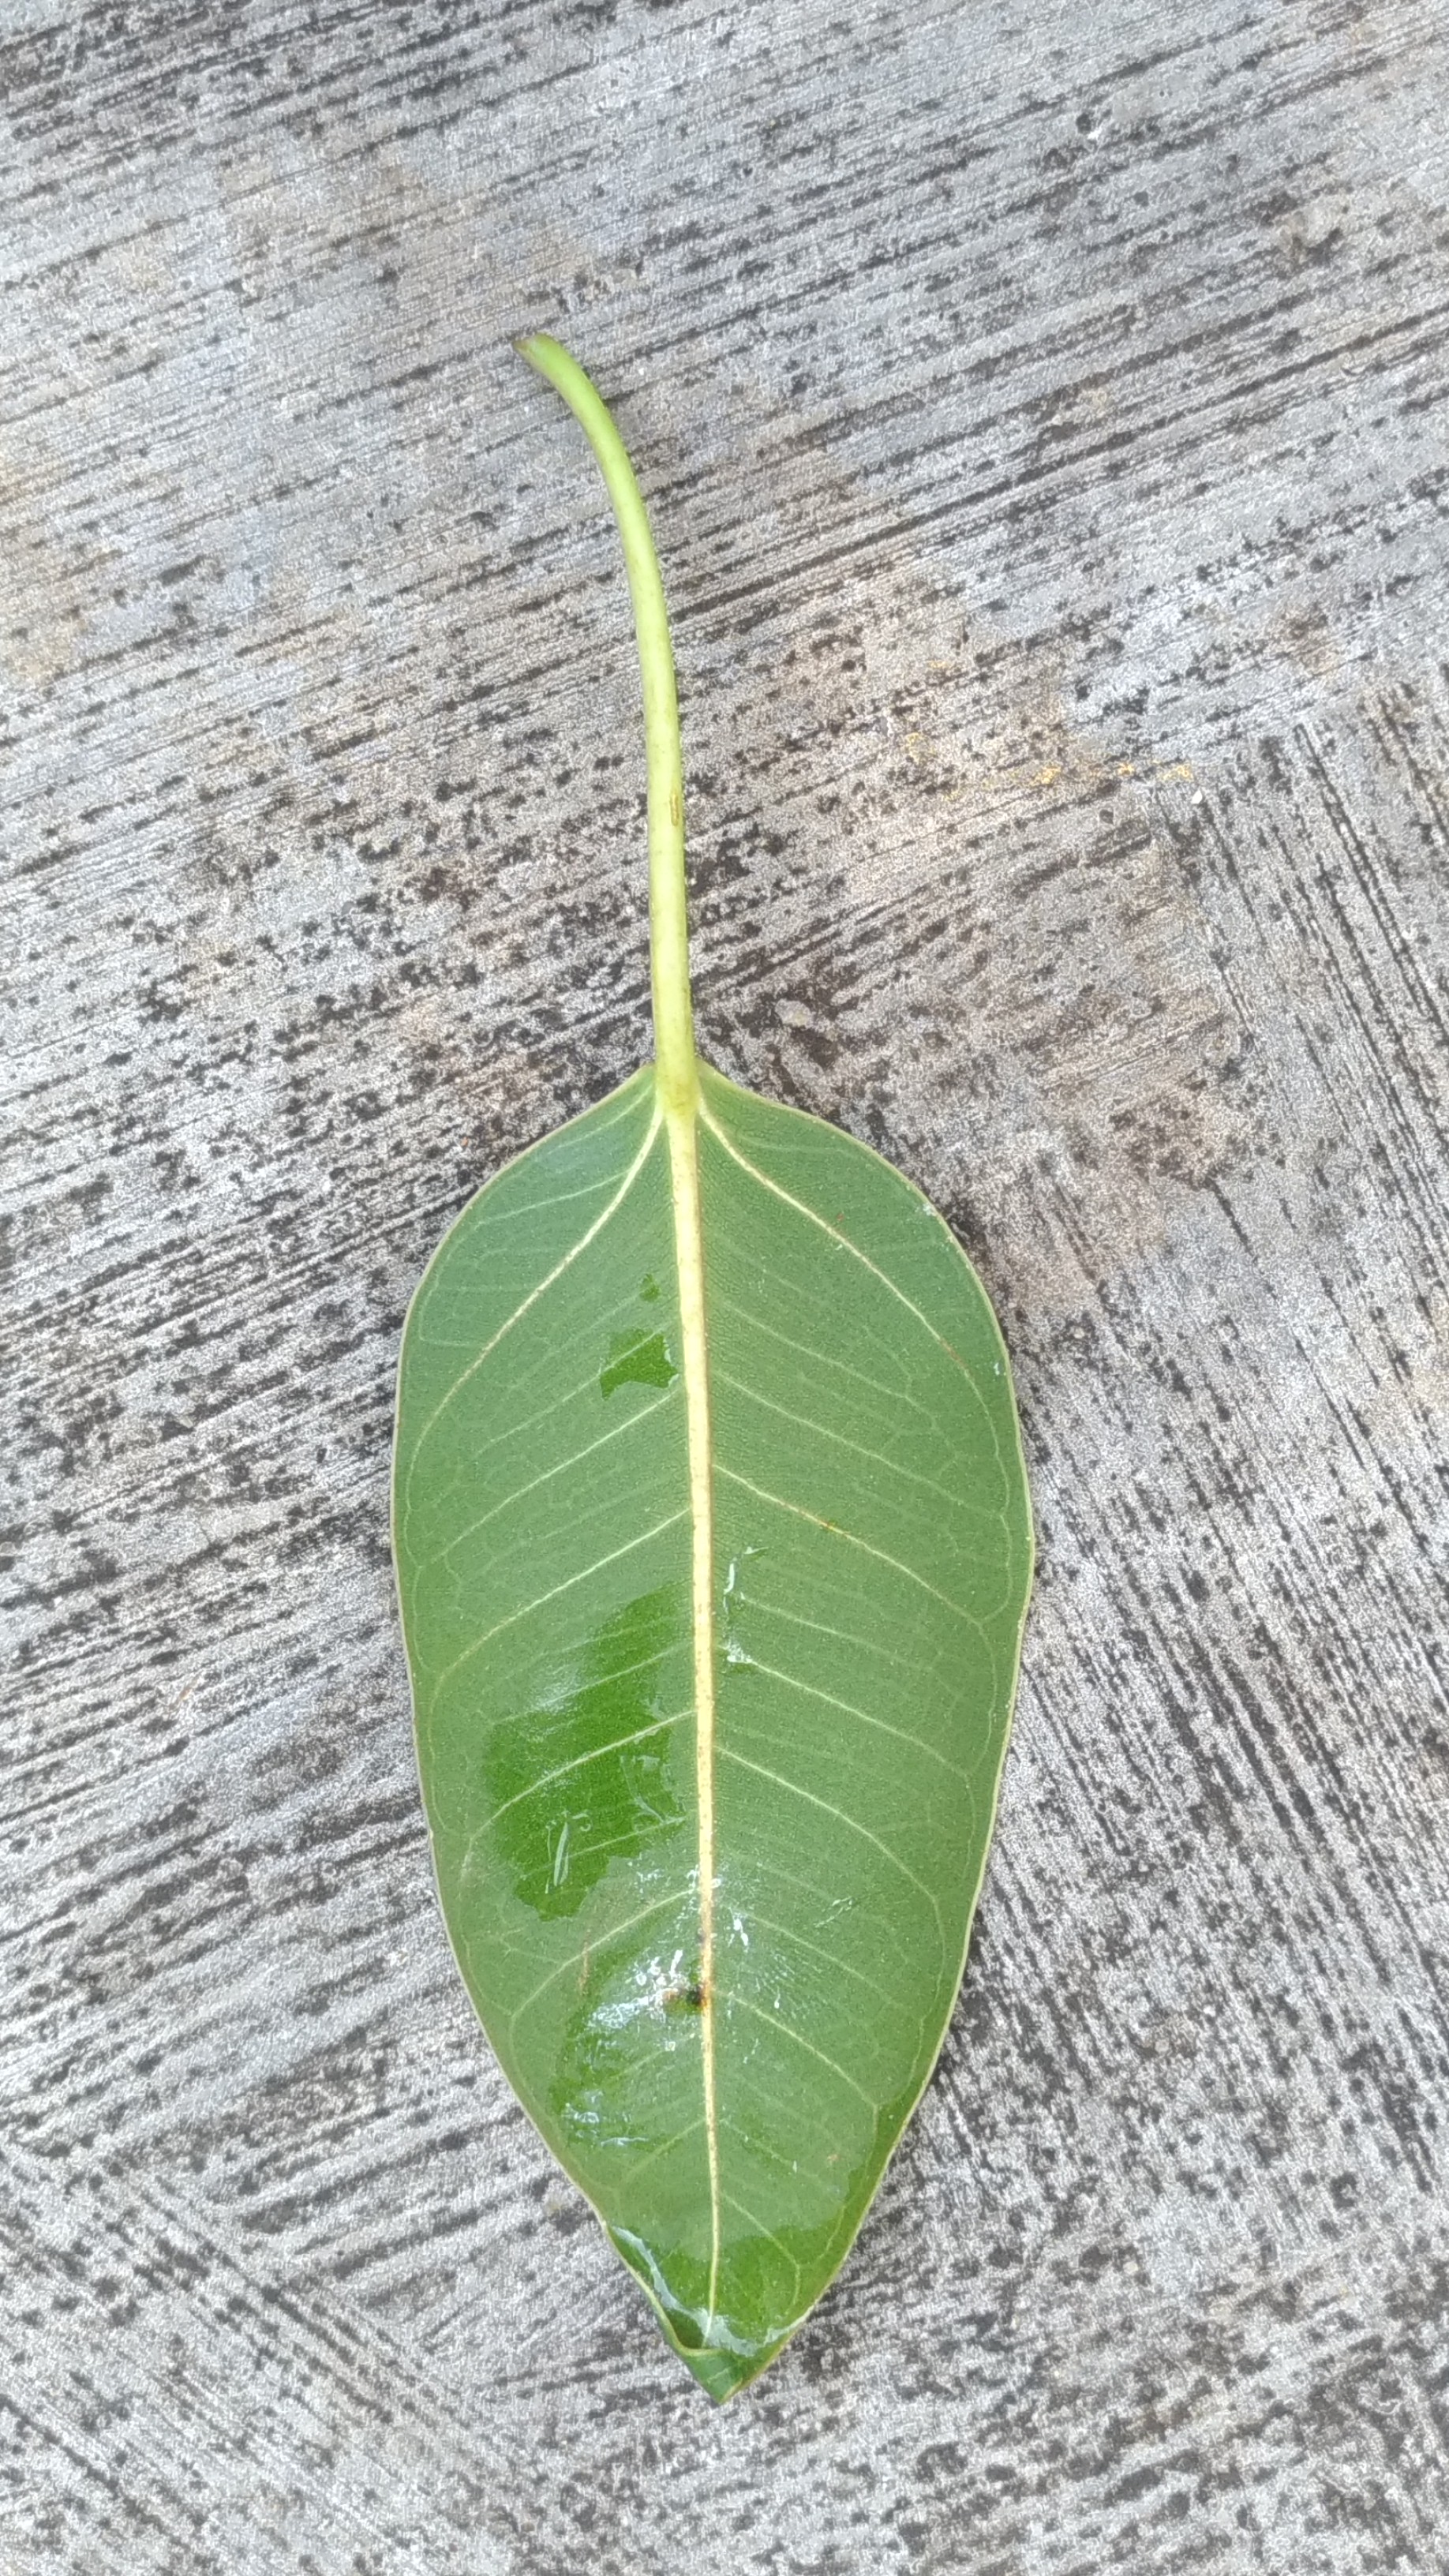
Plant: camphor